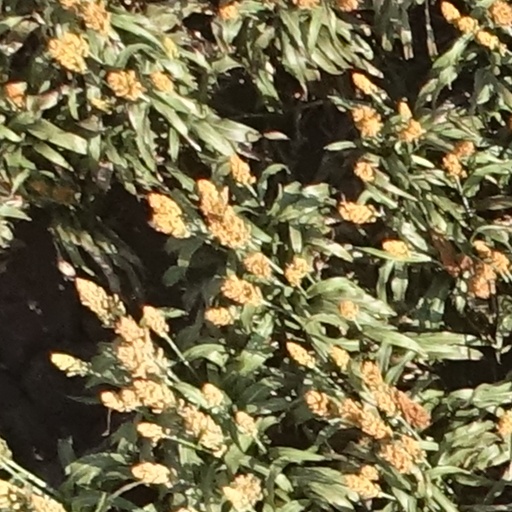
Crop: sorghum